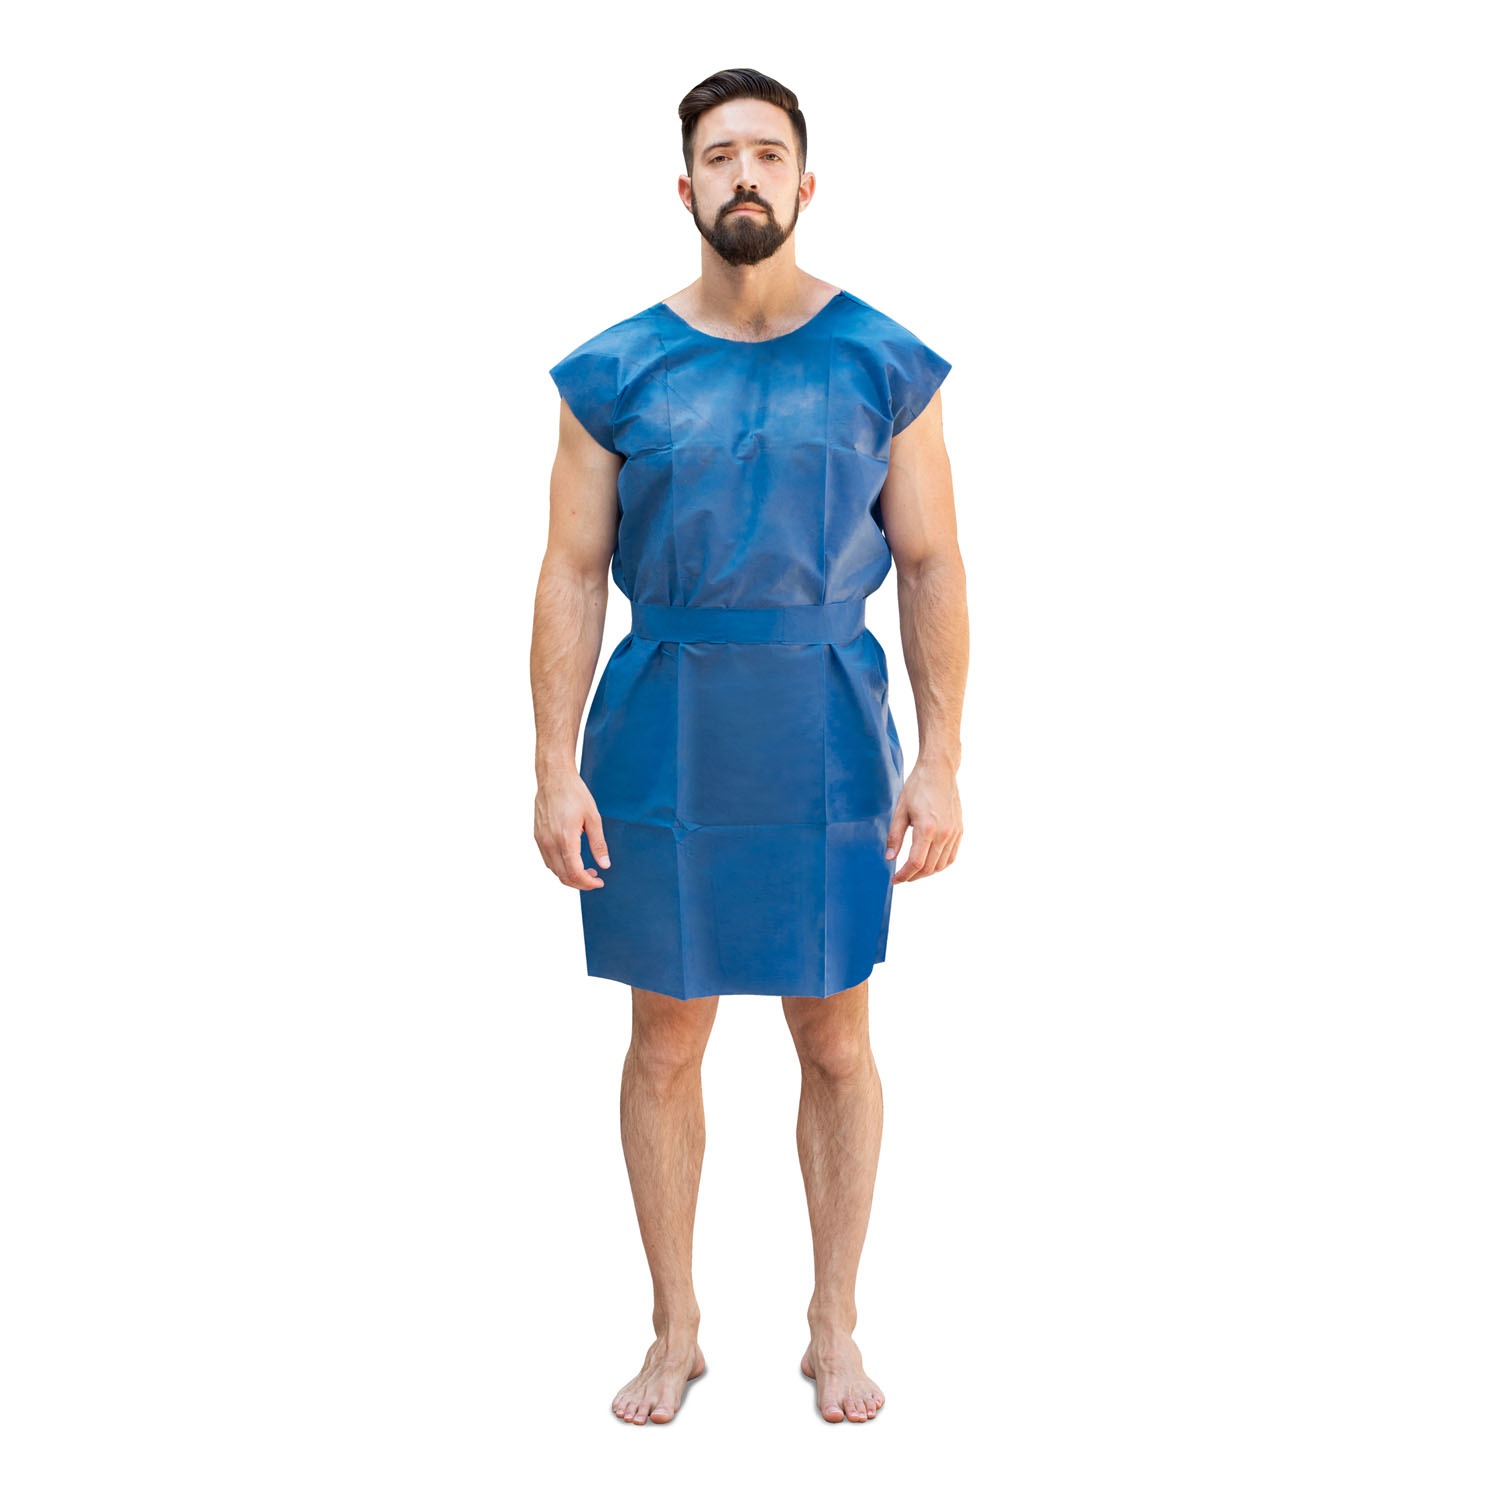
Dukal Patient Exam Gowns, DUK 305
Brand: Dukal Corporation
Patient Gown Deluxe, One Size, Reinforced Neck, Dark Blue, 10/bg, 5 bg/cs
Category: Business & Industrial > Medical > Hospital Gowns > Patient Gowns